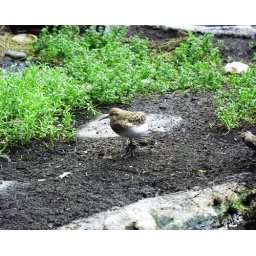
Some beach bird near Monterey, CA.